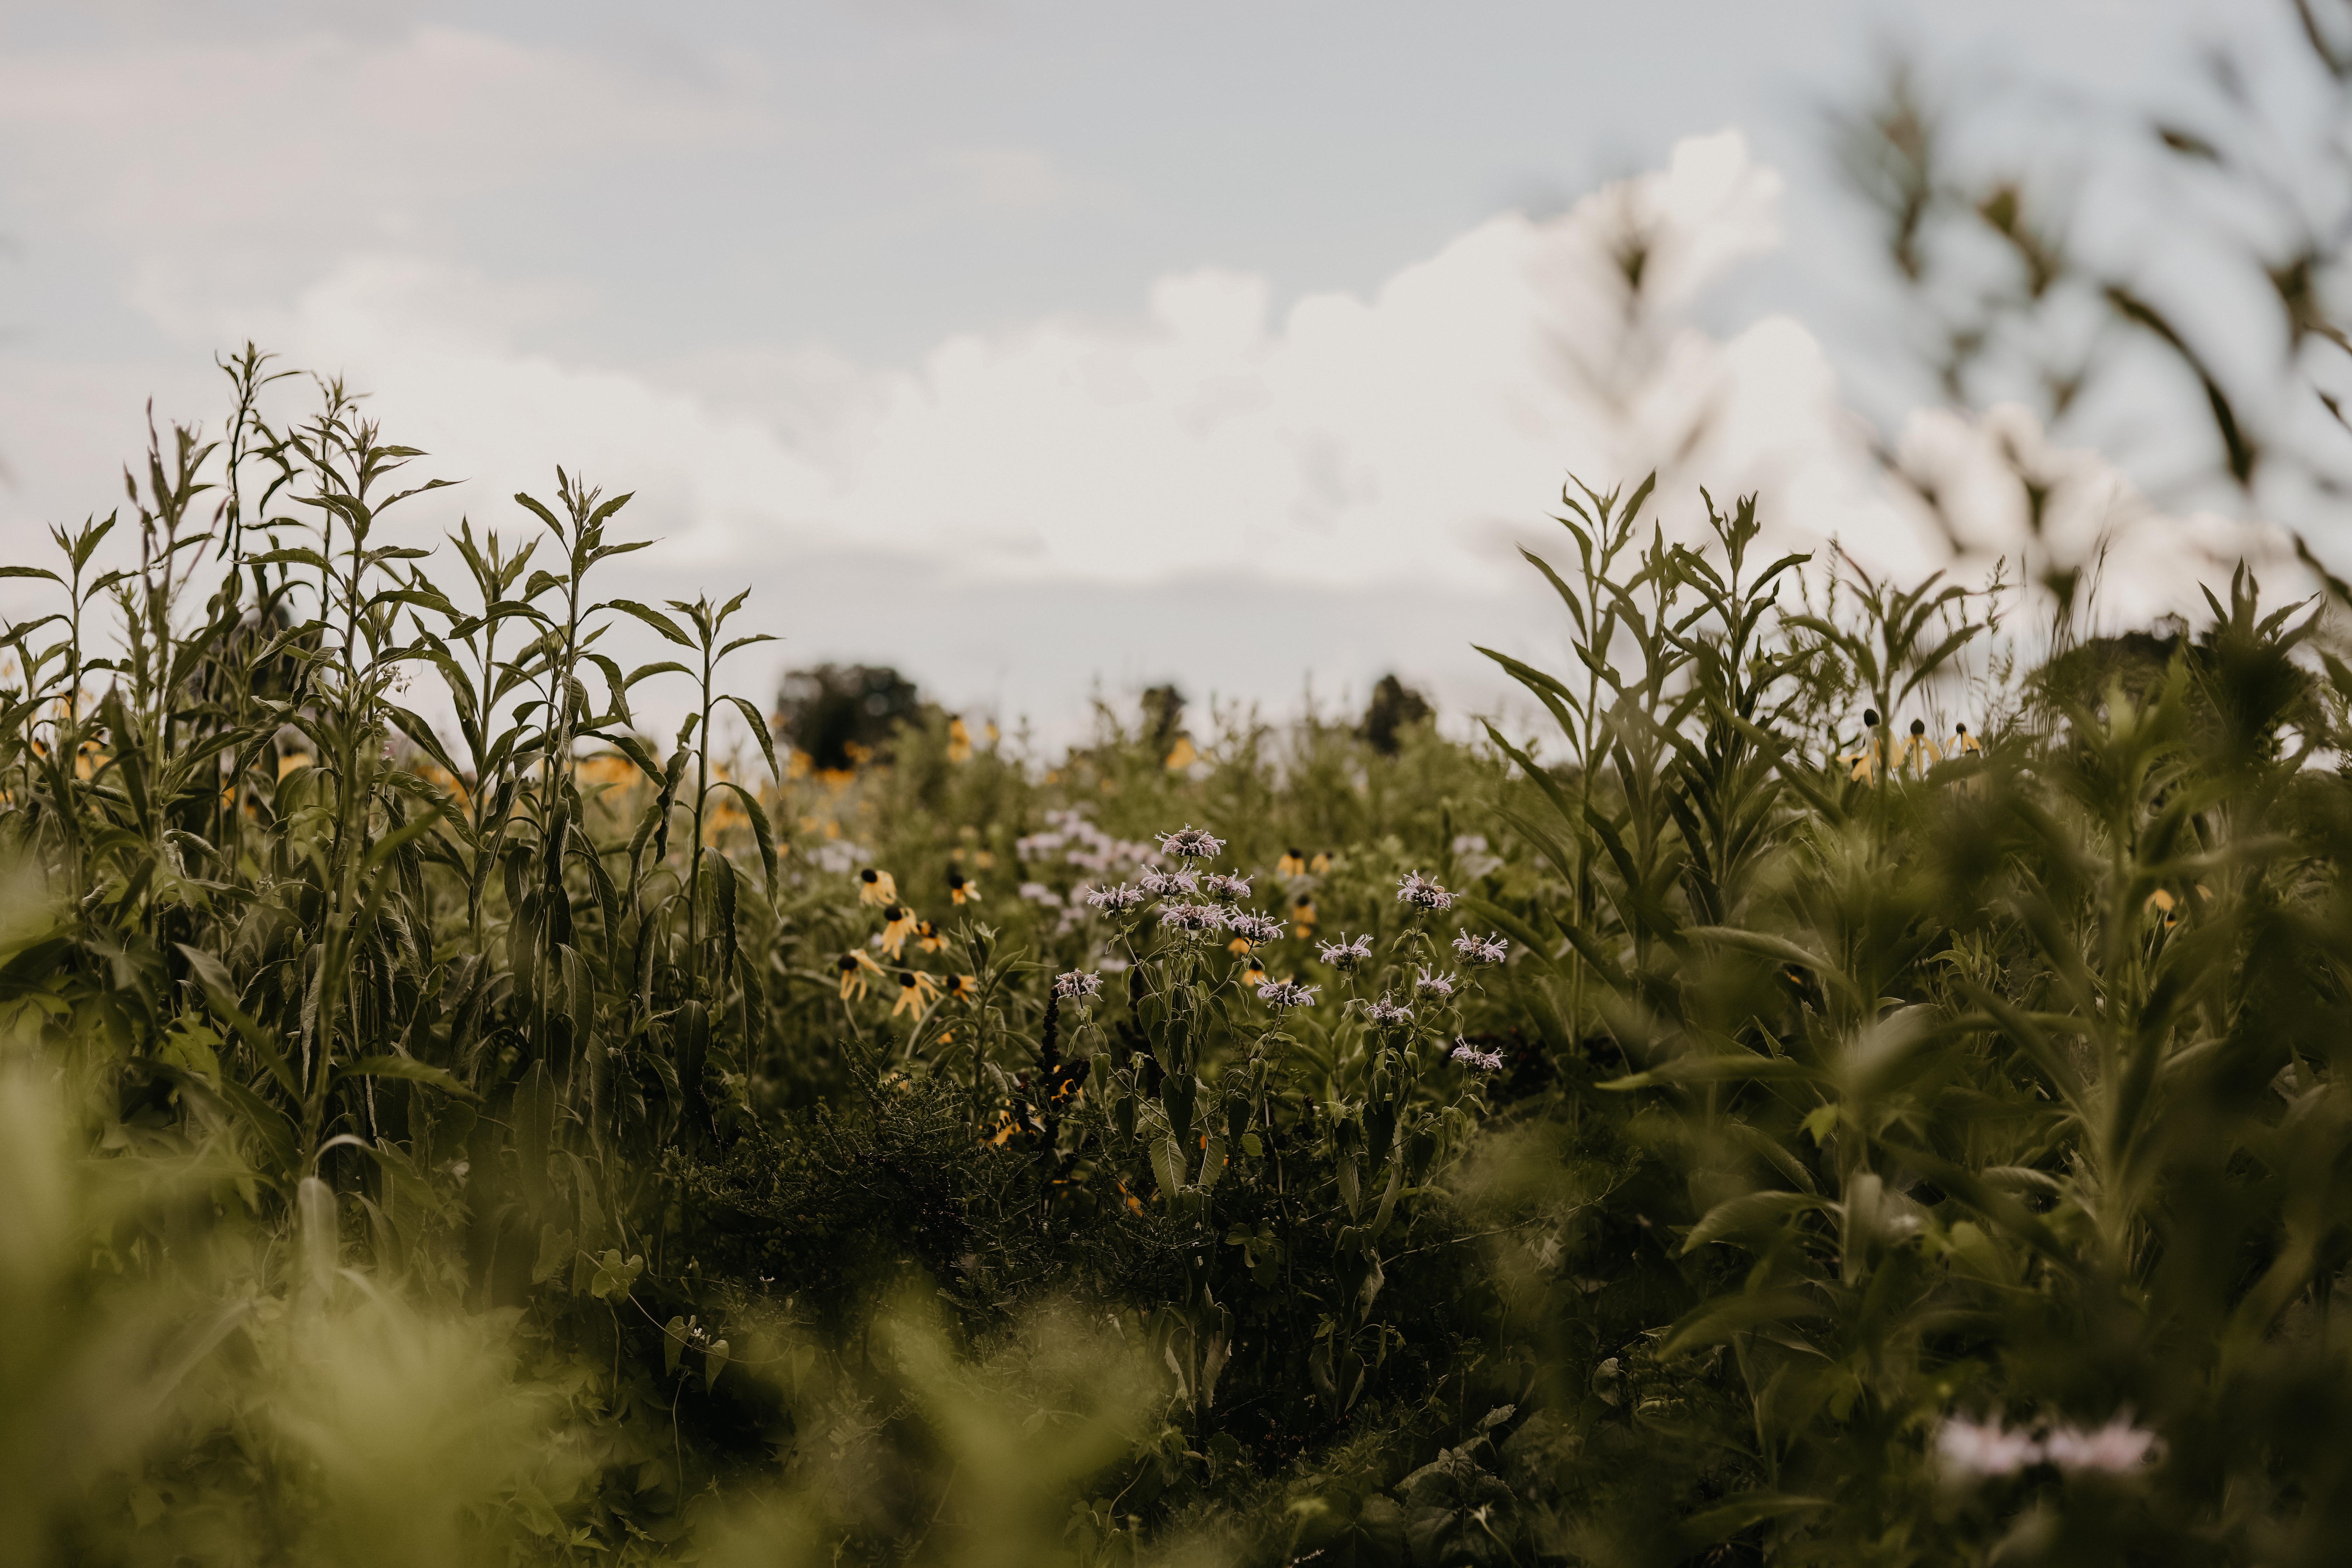
vegetation, nature, sky, tree, atmospheric phenomenon, grass, plant, leaf, cloud, grass family, spring, sunlight, branch, flower, field, plant community, shrubland, shrub, photography, meadow, wildflower, forest, plant stem, meteorological phenomenon, perennial plant